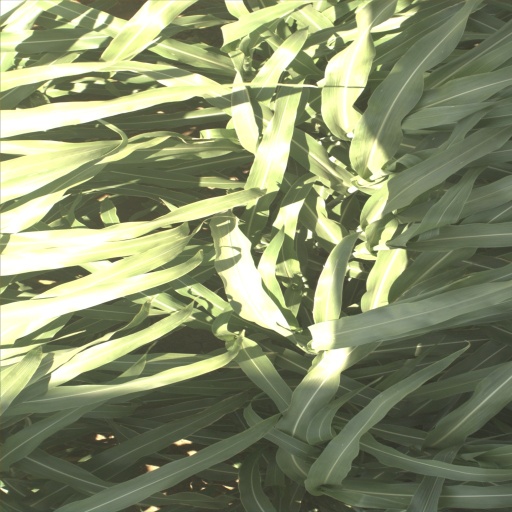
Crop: sorghum